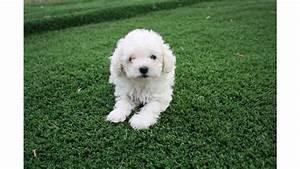
dog